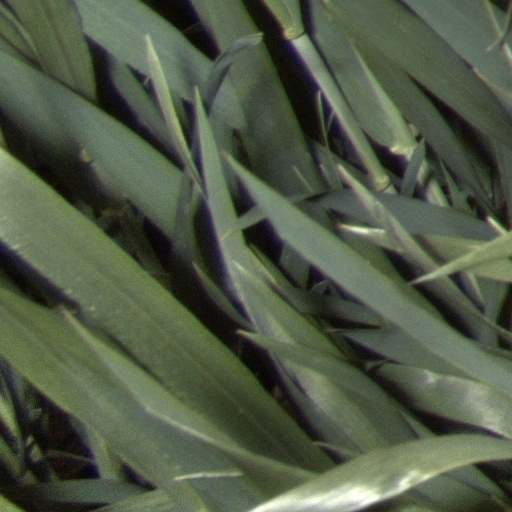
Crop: wheat